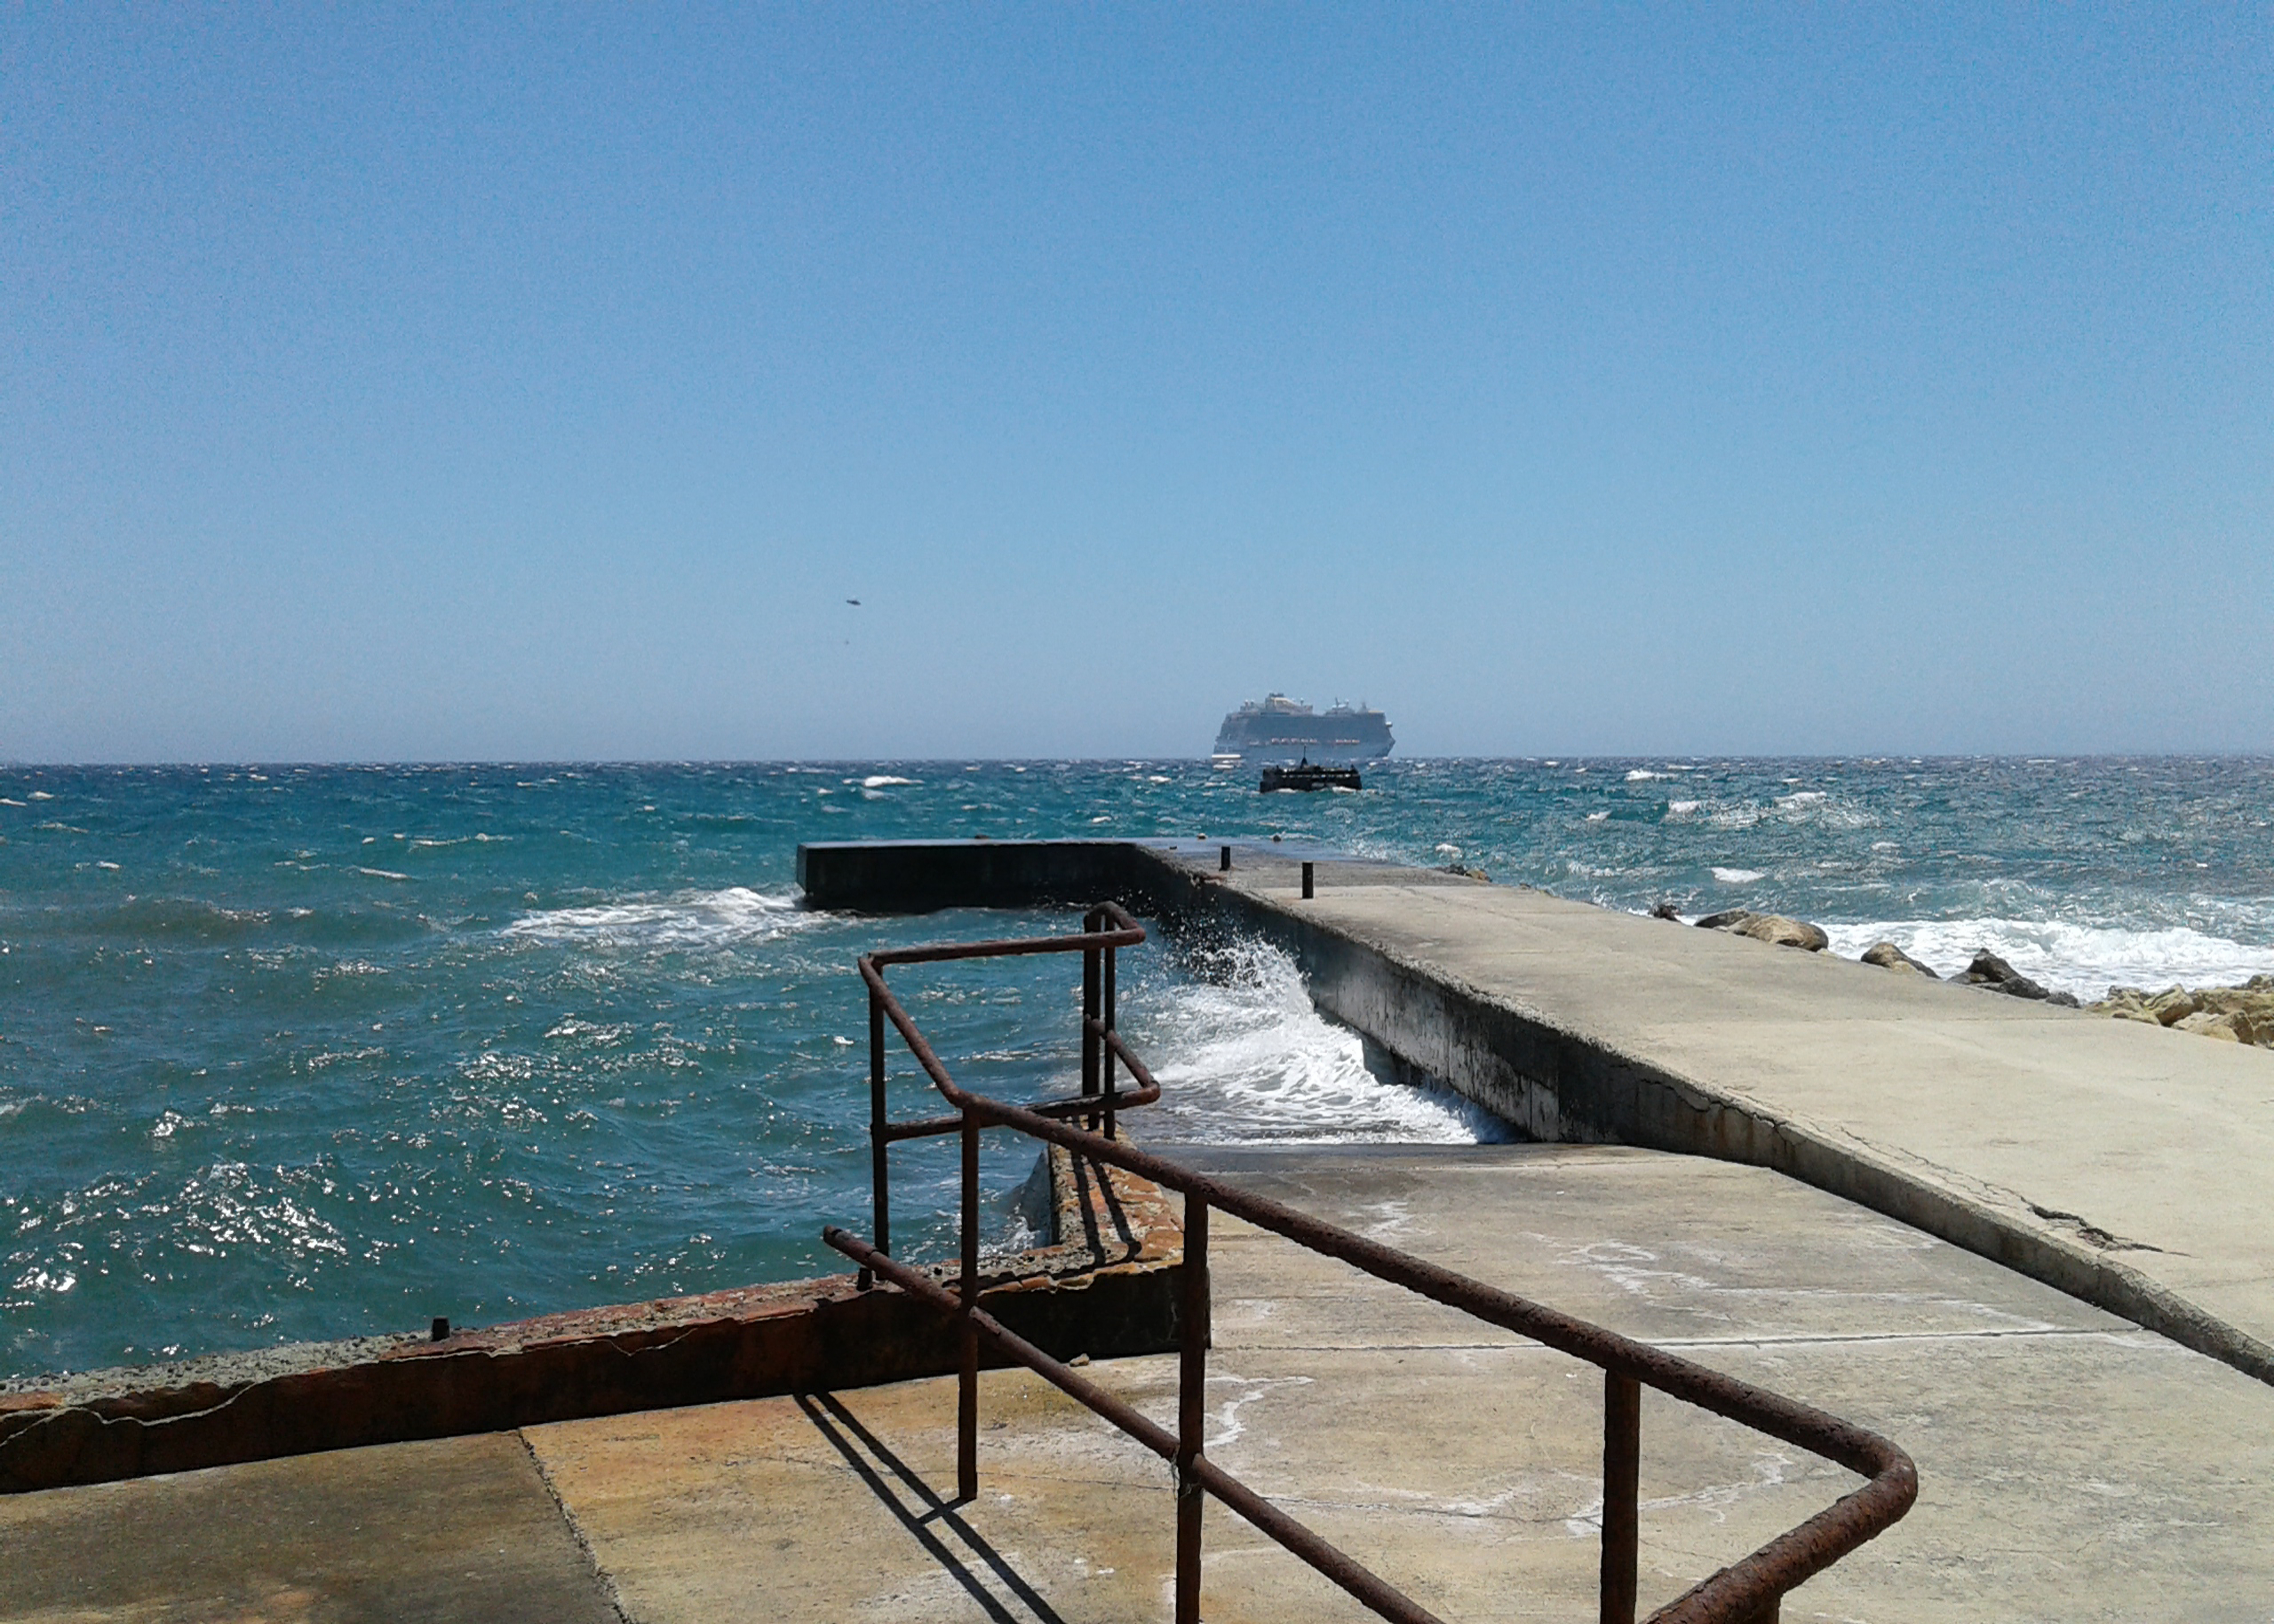
sky, sea, rocks, water, ramps, jetty, vessel, boat, waves, blue, railings, rust, fluid, coastal and oceanic landforms, horizon, wind wave, dock, pier, shore, wave, wind, wood, beach, nonbuilding structure, boardwalk, landscape, fixed link, coast, ocean, handrail, walkway, sound, lake, rectangle, tropics, guard rail, metal, street light, tide